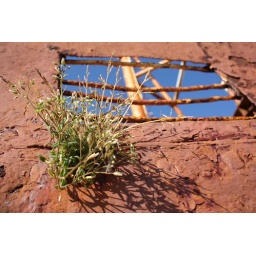
I found it interesting how grass could grow on this rusty ship we came across in Iceland.